Crime Takes a Holiday

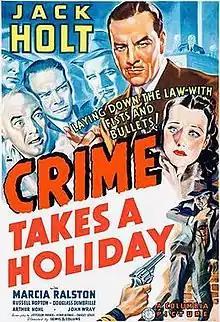
Theatrical release poster

Crime Takes a Holiday is a 1938 American crime film directed by Lewis D. Collins and written by Jefferson Parker, Henry Altimus and Charles Logue. The film stars Jack Holt, Marcia Ralston, Russell Hopton, Douglass Dumbrille, Arthur Hohl, Thomas E. Jackson and John Wray. The film was released on October 5, 1938, by Columbia Pictures.